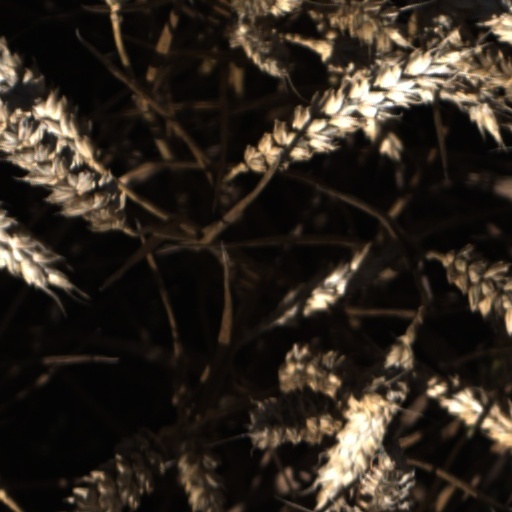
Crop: wheat